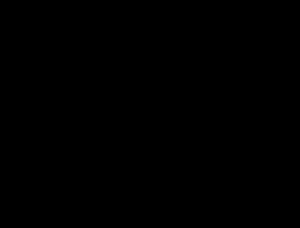
25 mars : l'inventeur français Édouard-Léon Scott de Martinville dépose le brevet du phonautographe, traçant sur le papier des courbes représentant les ondes sonores, et présenté comme un appareil pour enregistrer le son.
Jingle Bells est une chanson américaine écrite par James Pierpont et publiée la première fois à Boston, le 16 septembre 1857, sous le titre One Horse Open Sleigh.